Moritzburg (Halle)

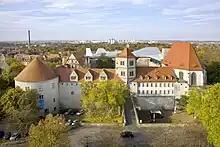
Moritzburg

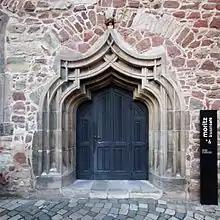
Moritzburg, door of the north wing

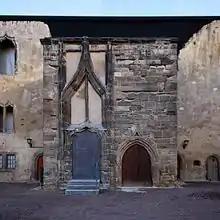
Moritzburg, west wing

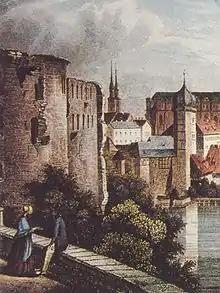
Moritzburg and Halle (Saale) as seen from the Jägerberg hill, around 1855

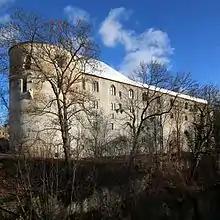
Moritzburg, west wing.

The Moritzburg is a fortified castle in Halle (Saale), Germany. The cornerstone of what would later become the residence of the Archbishops of Magdeburg was laid in 1484; the castle was built in the style of the Early Renaissance.